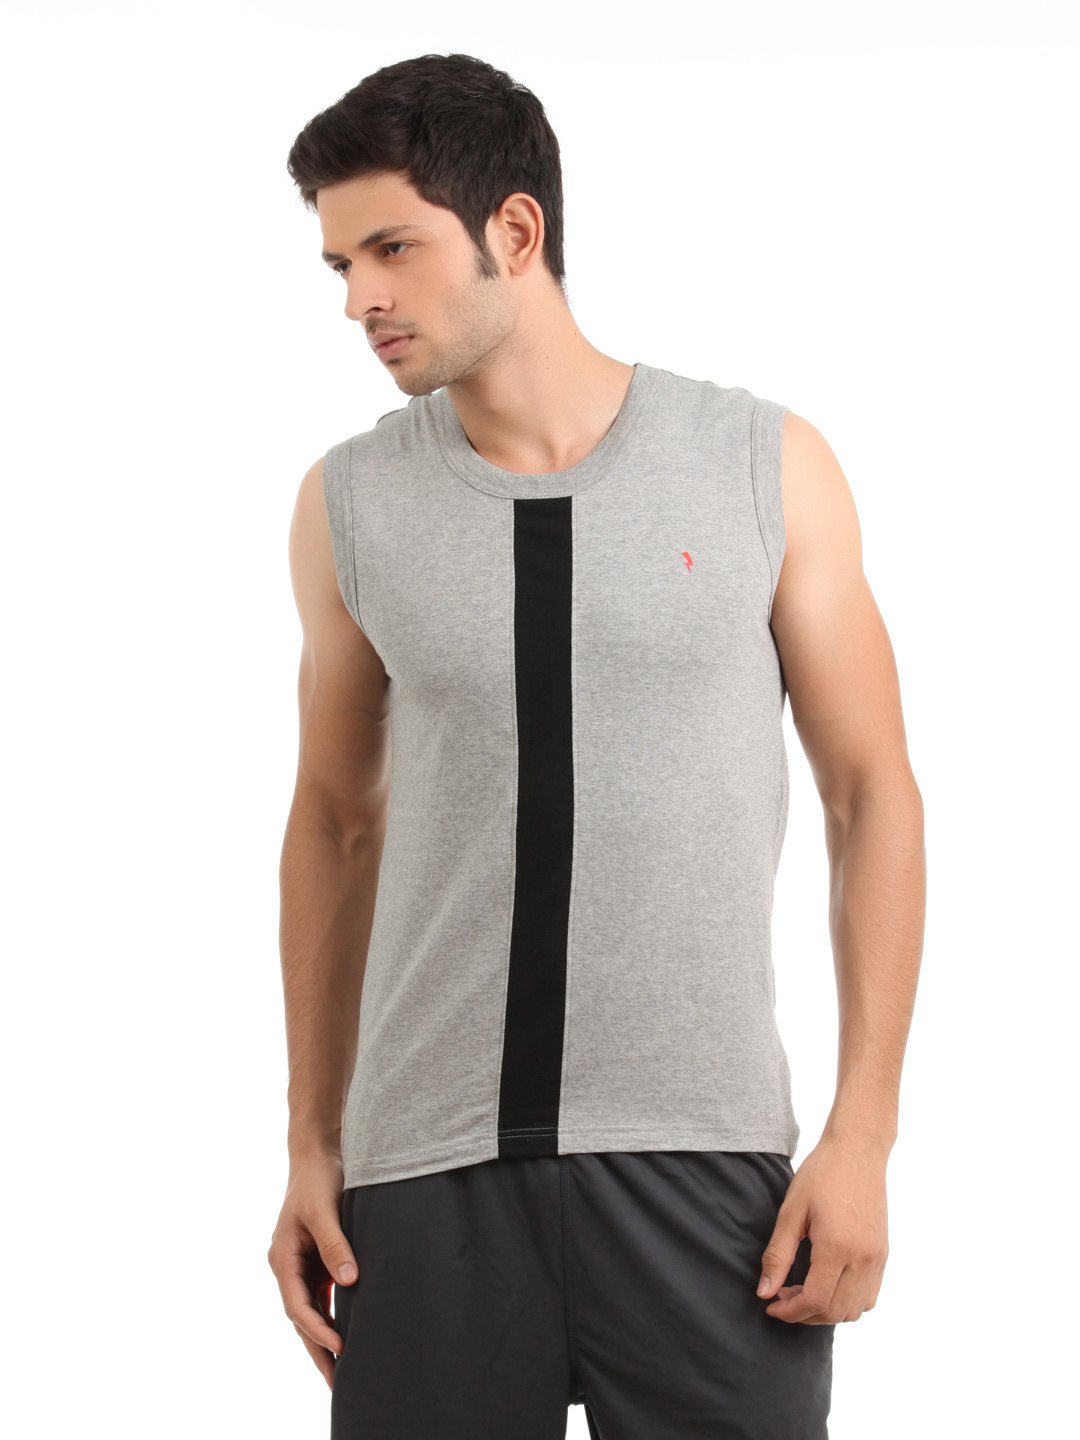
Parx Men Grey Innerwear Vest
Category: Apparel / Innerwear / Innerwear Vests
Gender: Men
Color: Grey
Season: Summer 2016
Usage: Casual